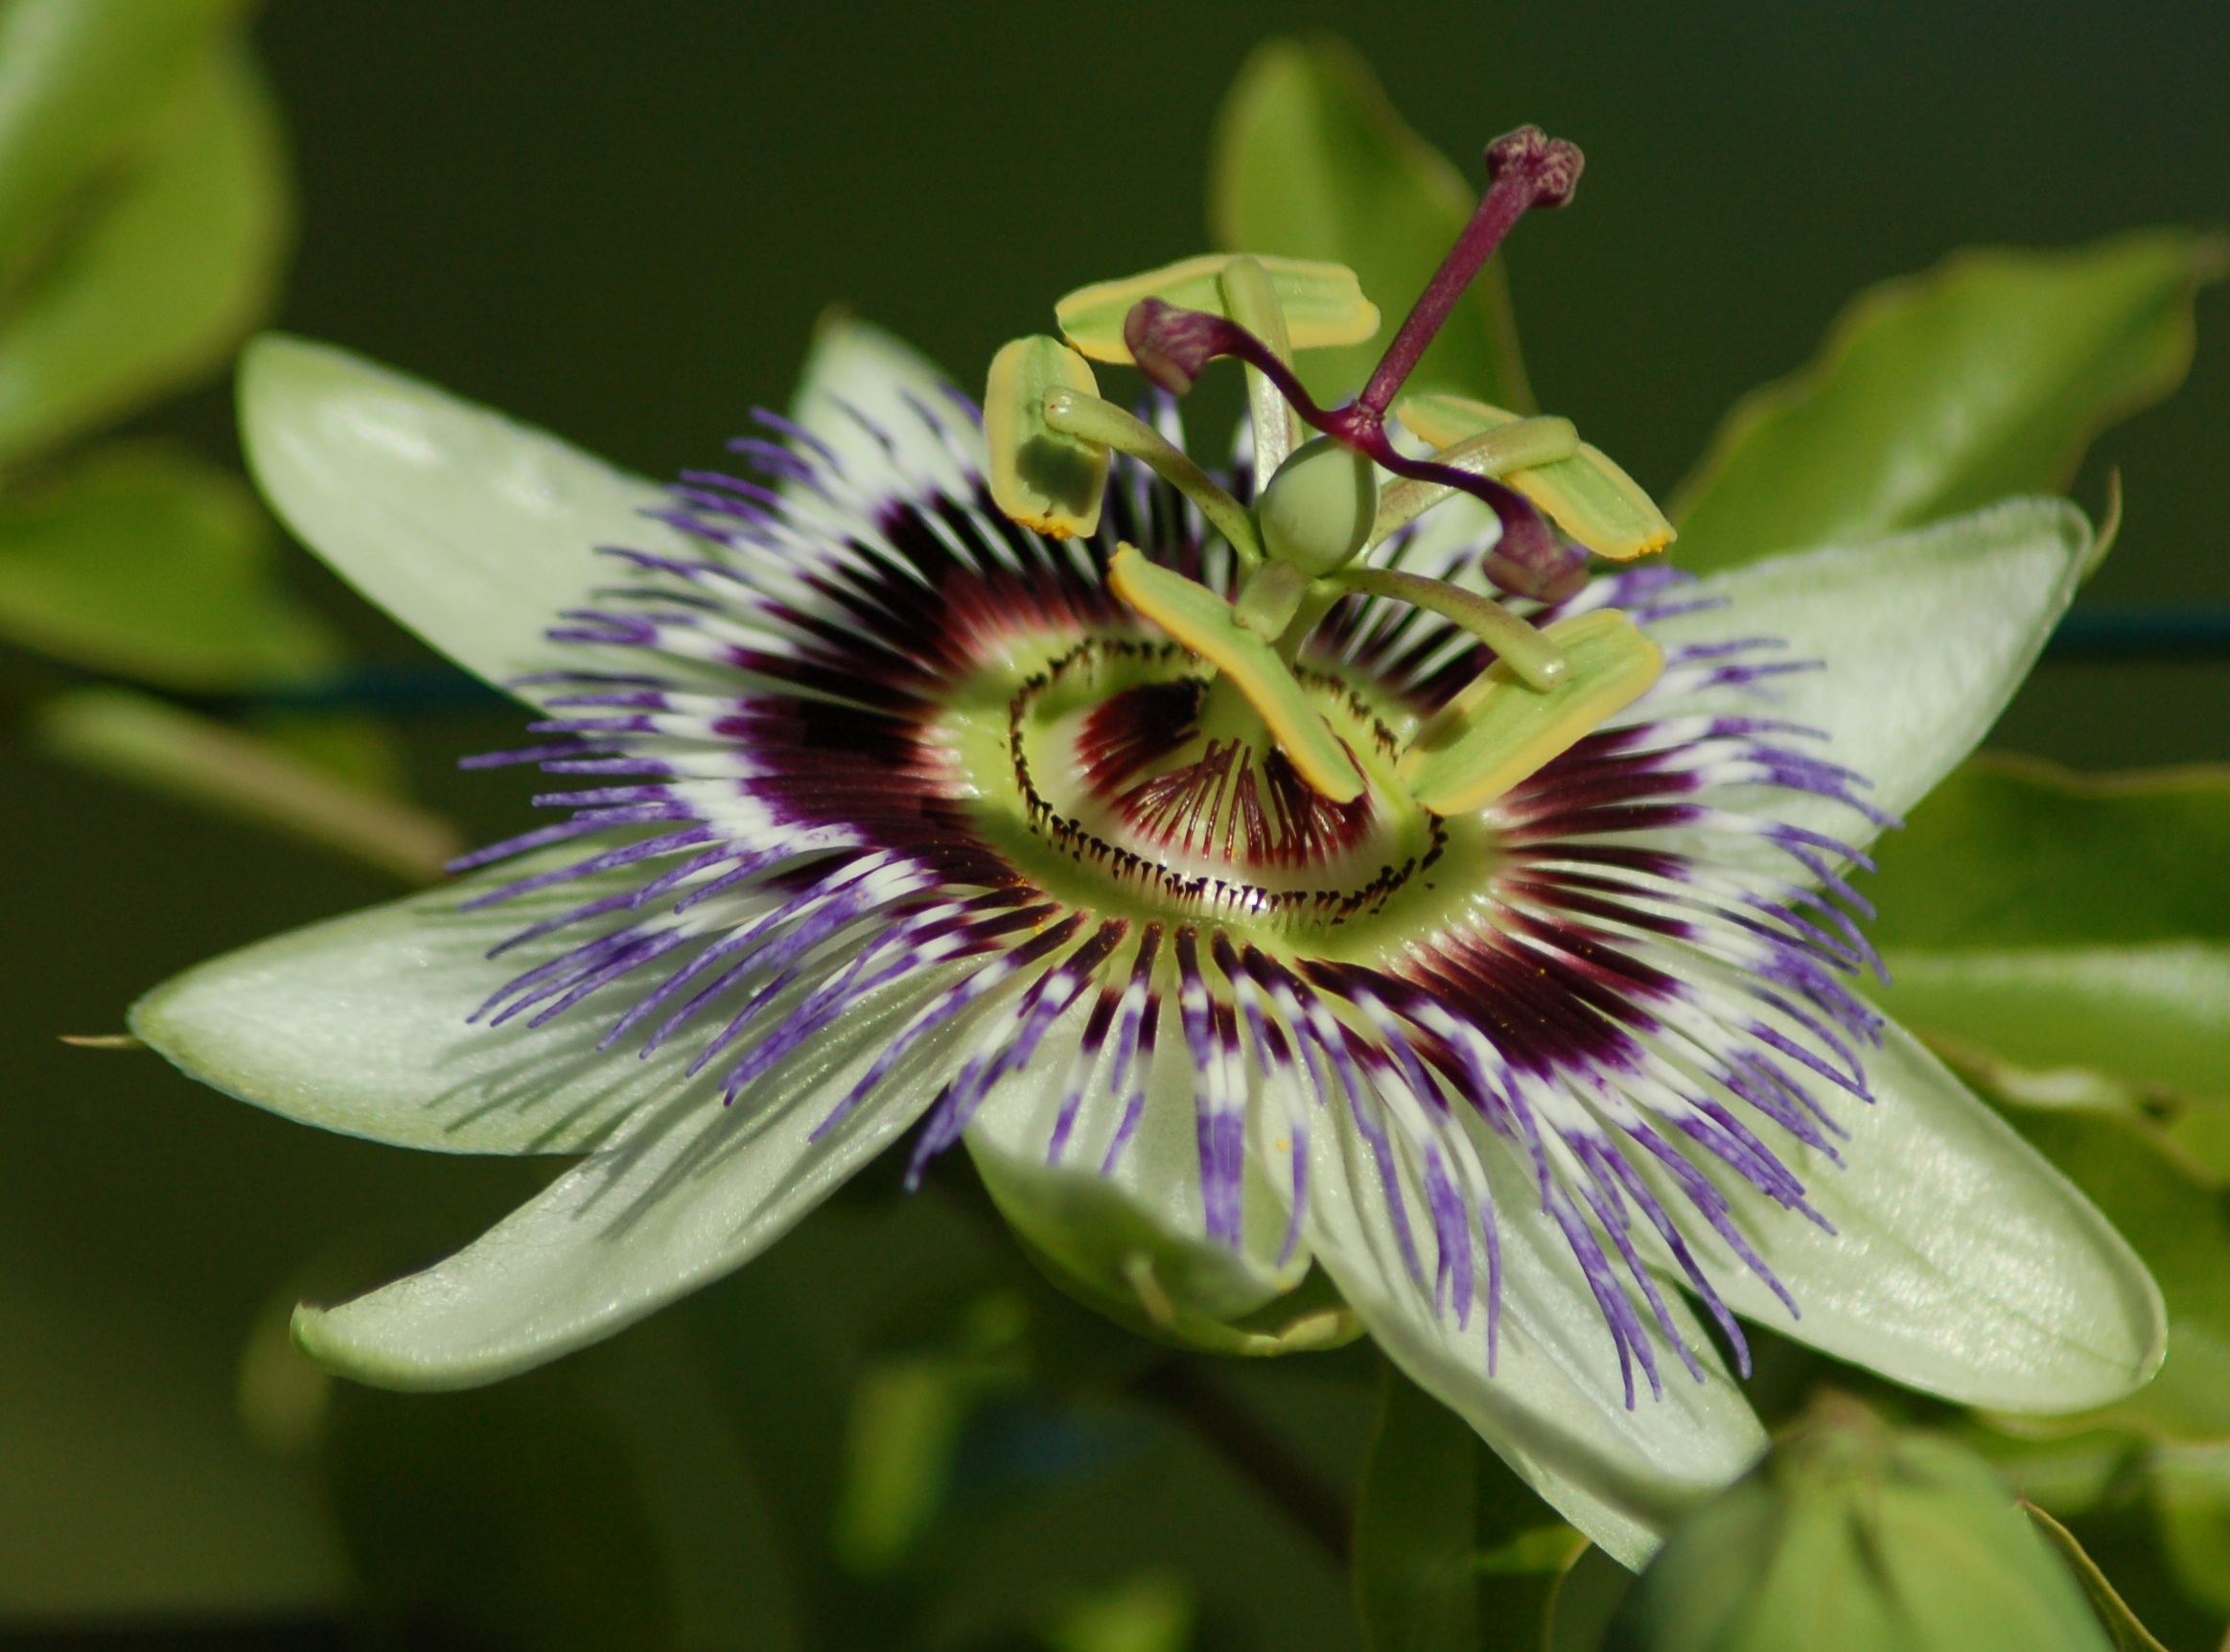
nature, blossom, plant, flower, petal, botany, blue, flora, wildflower, close up, beauty, exotic, passion flower, passionflower, macro photography, flowering plant, land plant, passion flower family, purple passionflower, giant granadilla